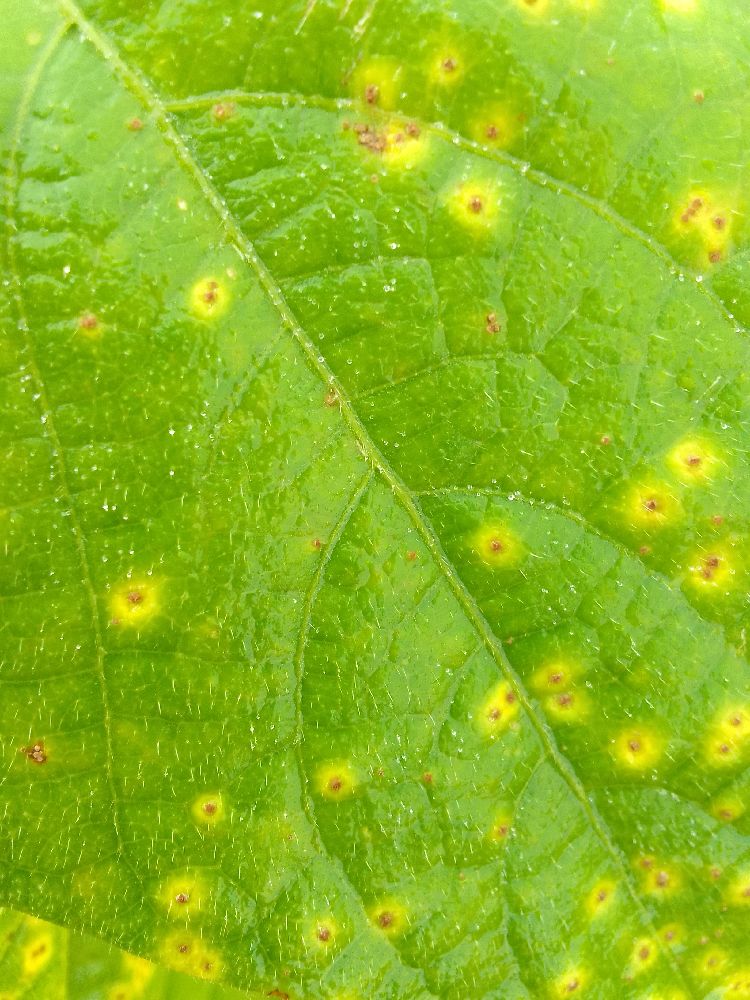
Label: rust